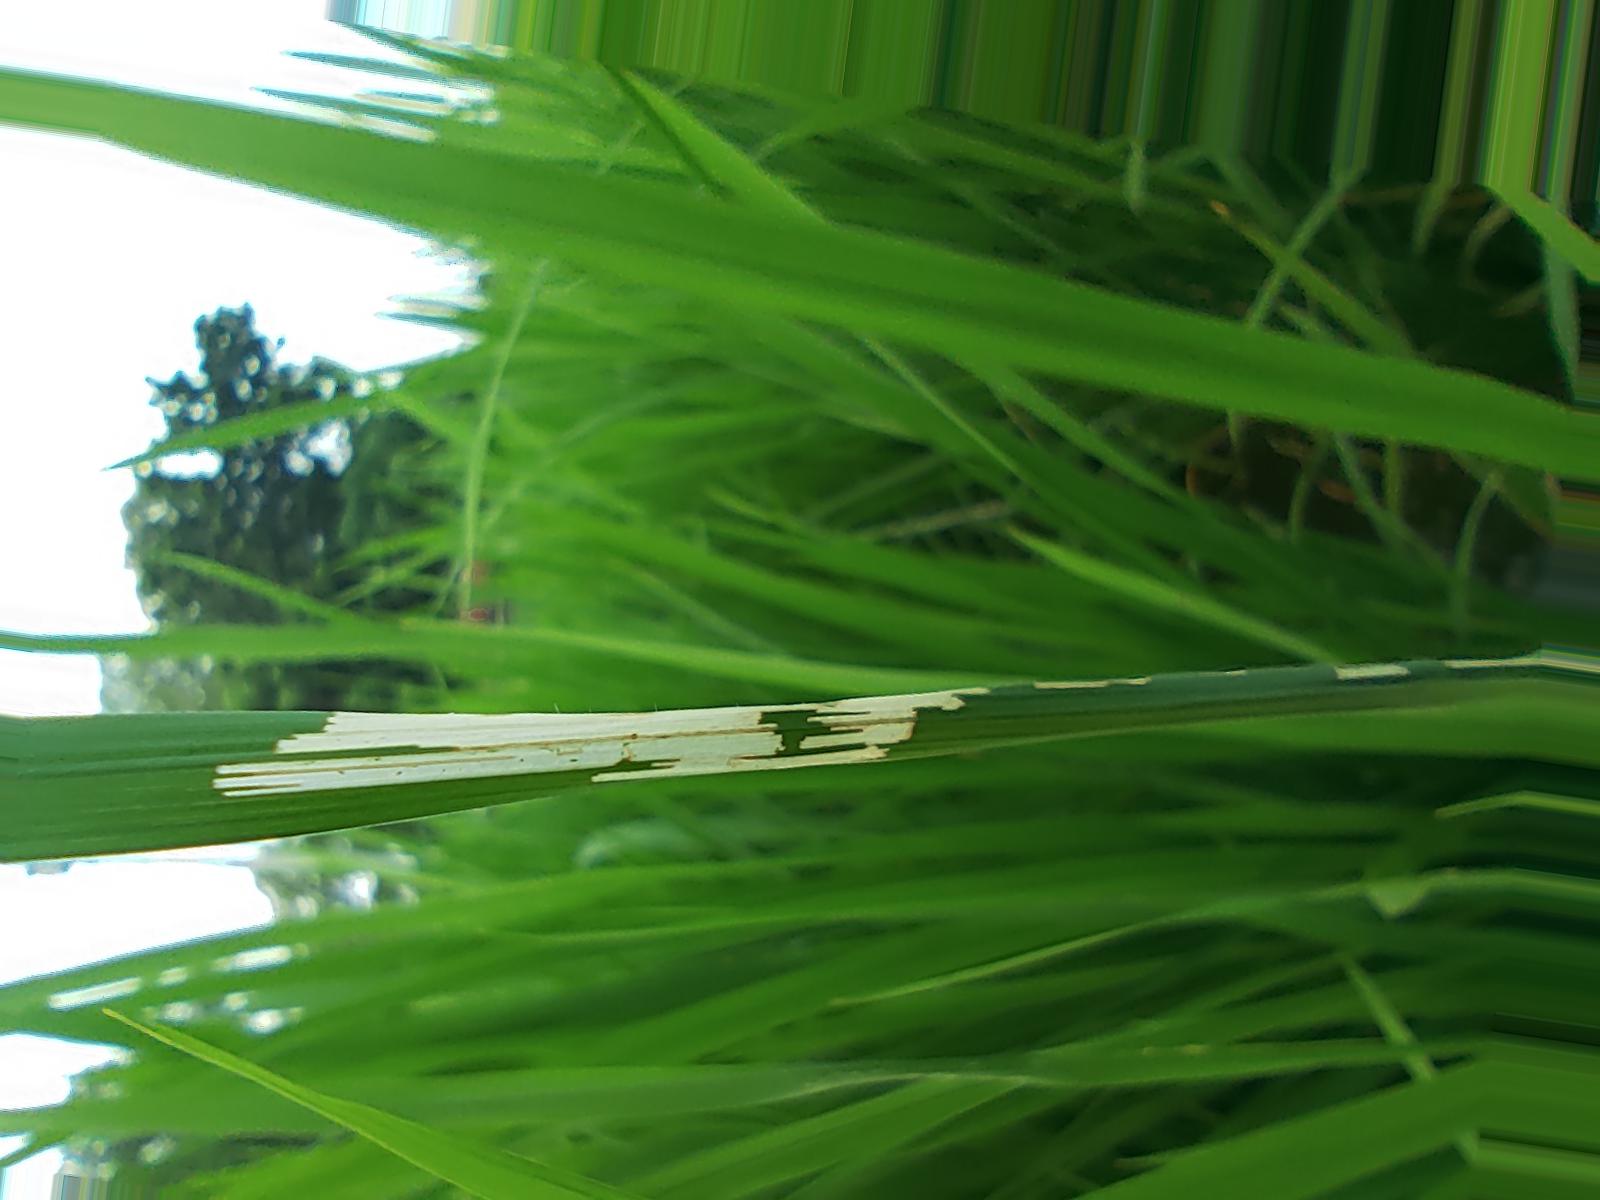
Nhãn: Sâu gai ( Hispa )